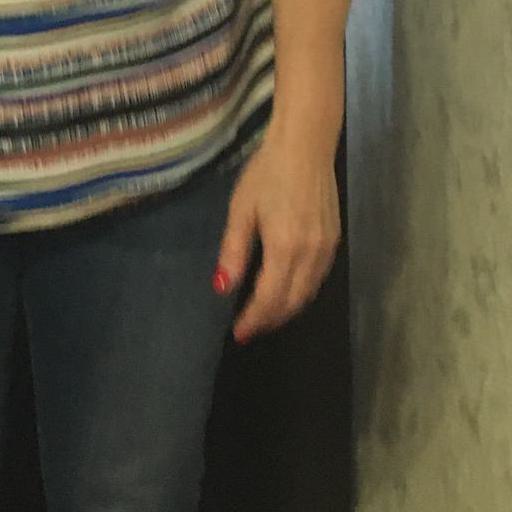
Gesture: no_gesture